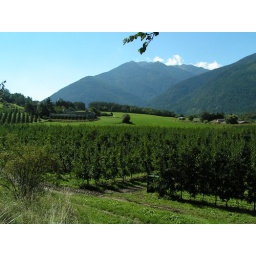
An apple field in Schabs